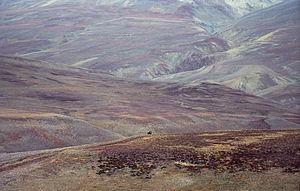
Le parc national du Nord-Est du Groenland est le plus grand parc national au monde et le seul au Groenland. La surface occupée sur quelque 972 000 km² dans le Nord-Est de l'île représente 44,85 % du territoire de cette dernière.